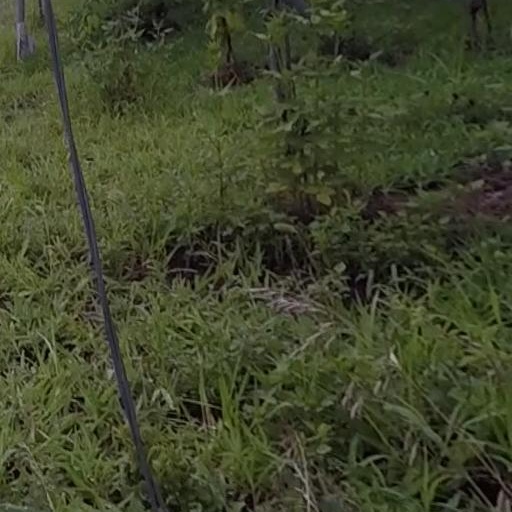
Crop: grape